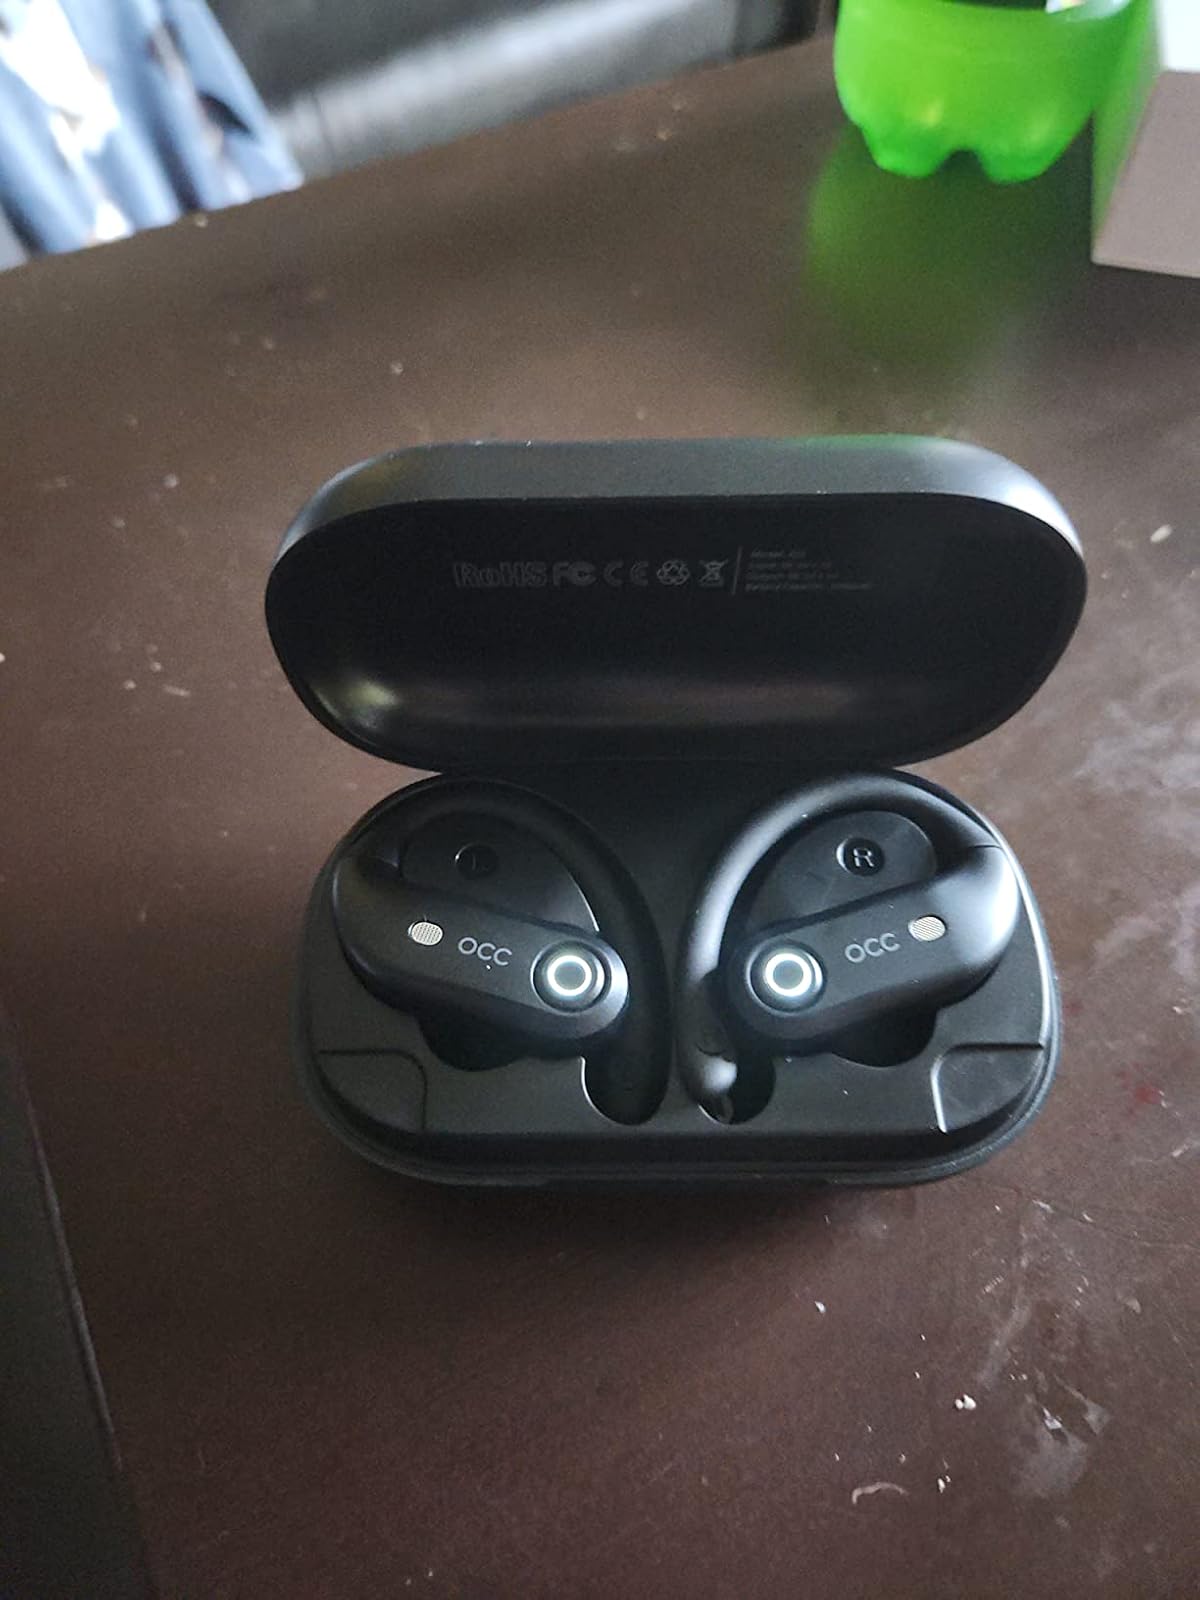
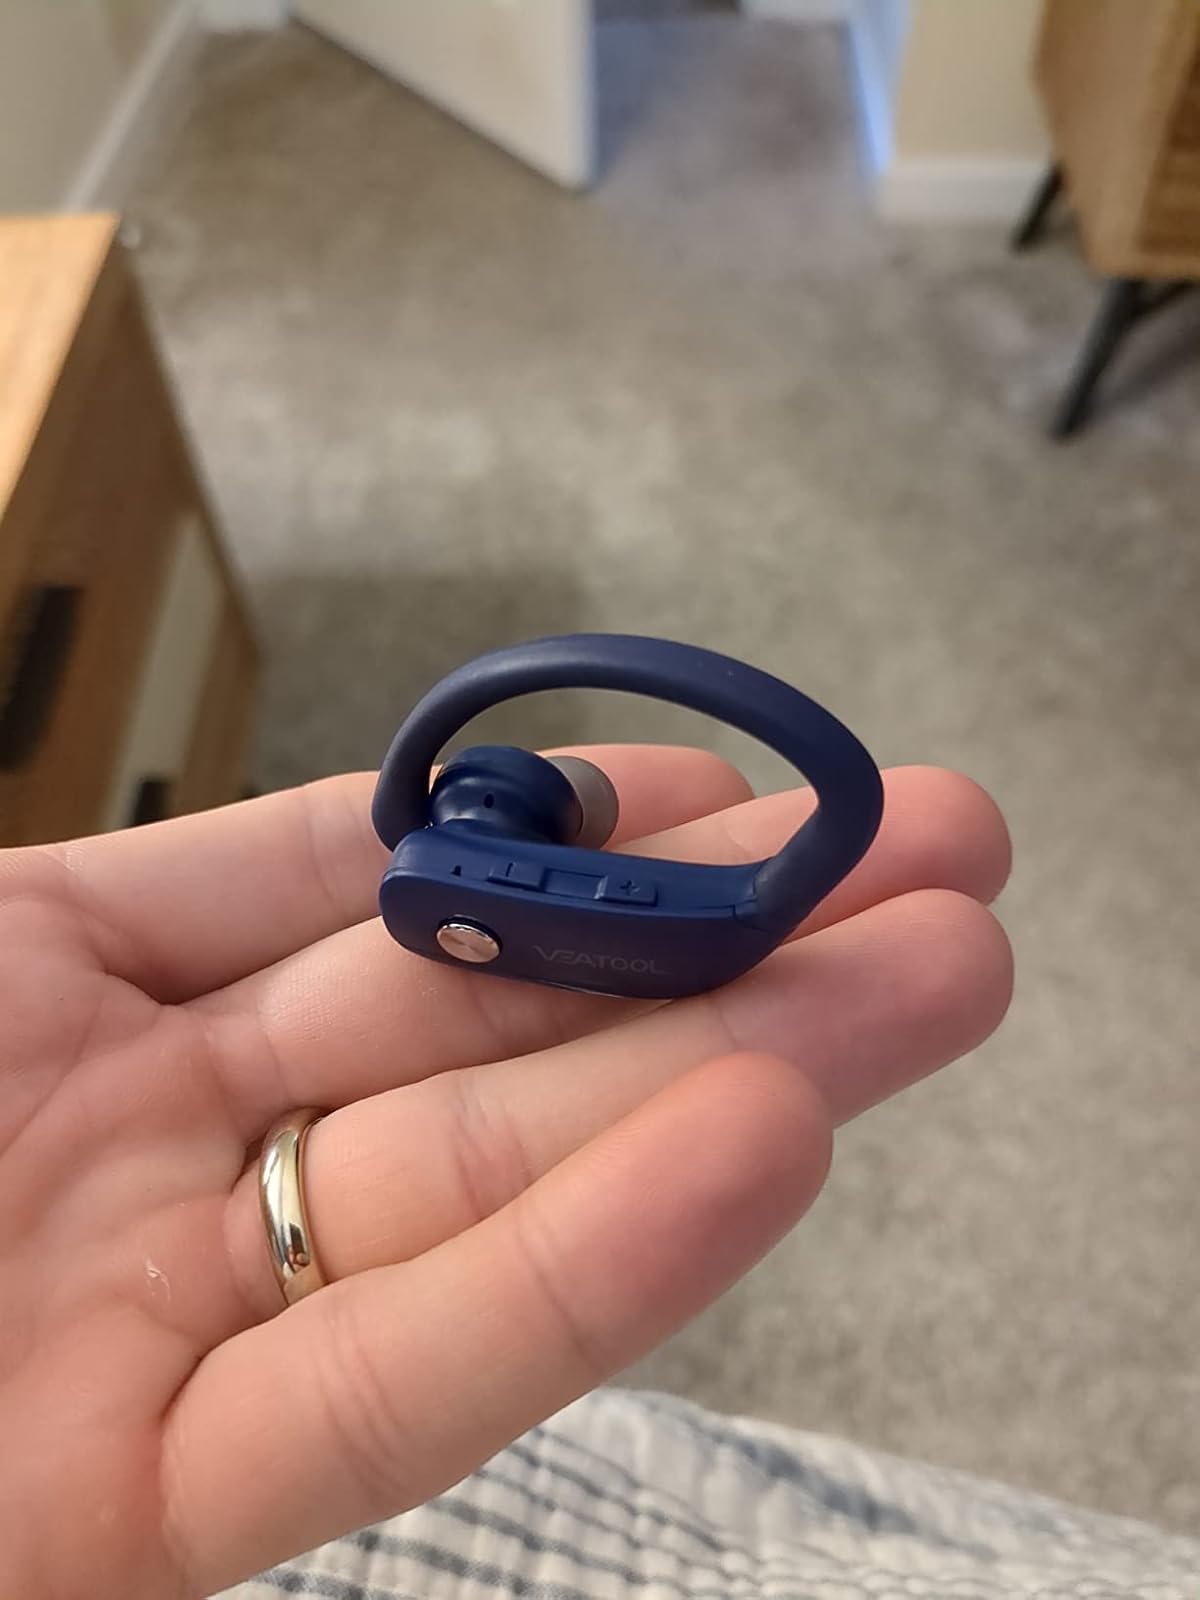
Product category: earbuds
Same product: no